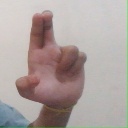
अक्षर: आ